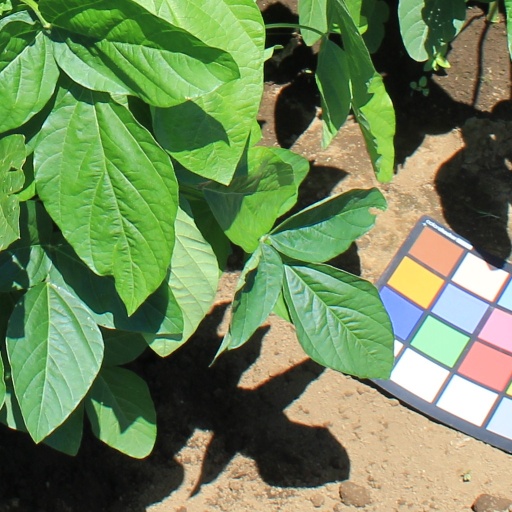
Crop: soybean